1995 Hotel Properties Limited apartment sales

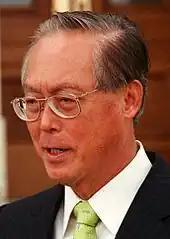
Prime Minister Goh Chok Tong cleared Lee Kuan Yew and Lee Hsien Loong of any wrongdoing.

Prime Minister Goh Chok Tong stated that he had first heard "rumours" about the Lees' apartment purchases in March 1996. Although he believed that there was "nothing wrong with cabinet ministers purchasing properties to live in or for investment, or selling their own properties", he also had to "(dispel) ... the market perception of impropriety." Goh promptly directed the Monetary Authority of Singapore (MAS)—led by Minister for Finance Richard Hu―to launch an investigation into the sales.